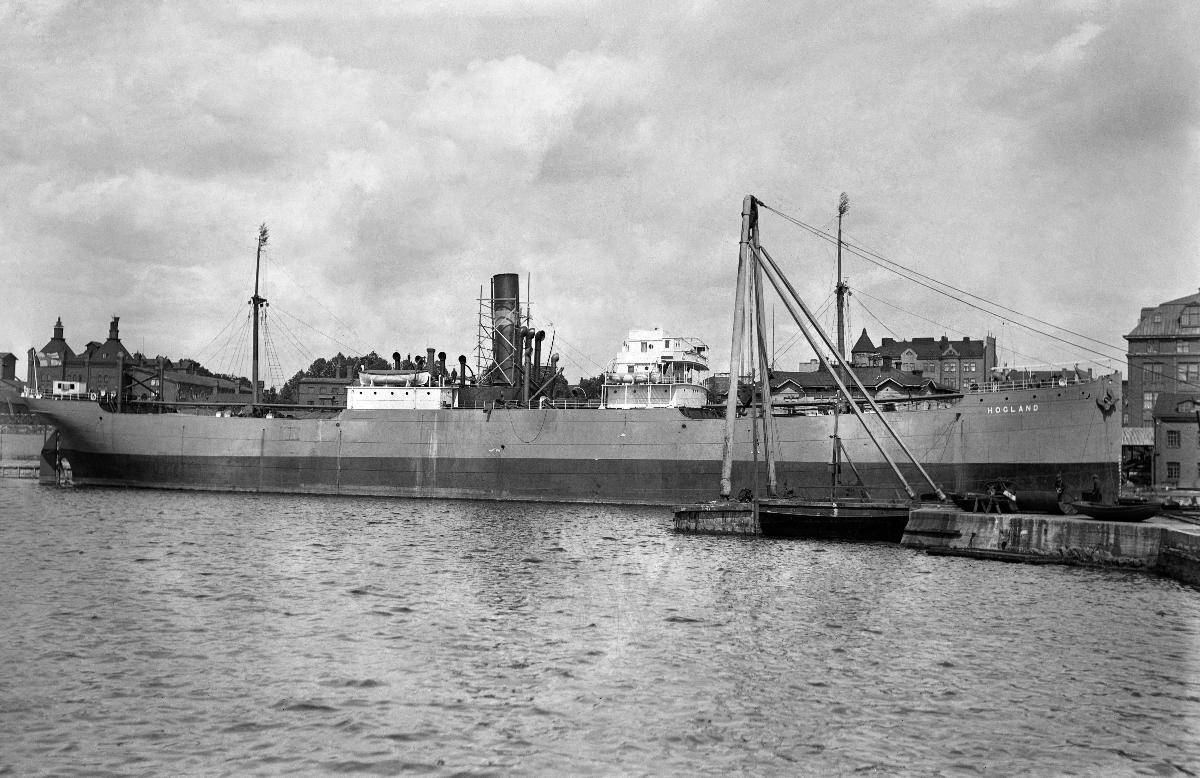
S/S Hogland
S/S Hogland
sisällön kuvaus: Höyrylaiva S/S Hogland Hietalahden telakalla Helsingissä 26.6.1930. content description: Steamship S/S Hogland at Hietalahti dockyard in Helsinki 26.6.1930. innehållsbeskrivning: Ångfartyget S/S Hogland vid Sandvikens skeppsdocka i Helsingfors 26.6.1930.
Kuvaaja: Sundström, Hugo, kuvaaja
Vuosi: 1930
Paikka: Suomi, Uusimaa, Helsinki
Aiheet: alukset; höyrylaivat; laivat; merenkulku; kuljetus; rahtilaivat; HBL; watercrafts; steamboats; ships; maritime navigation; ship; cargo ships; steam ships; seafaring; water traffic; transport; farkoster; ångbåtar; fartyg; sjöfart; skepp; ångfartyg; sjötrafik; fraktfartyg; lastfartyg